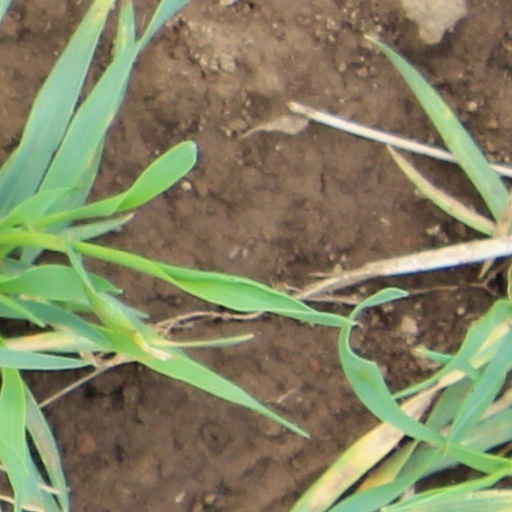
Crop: wheat